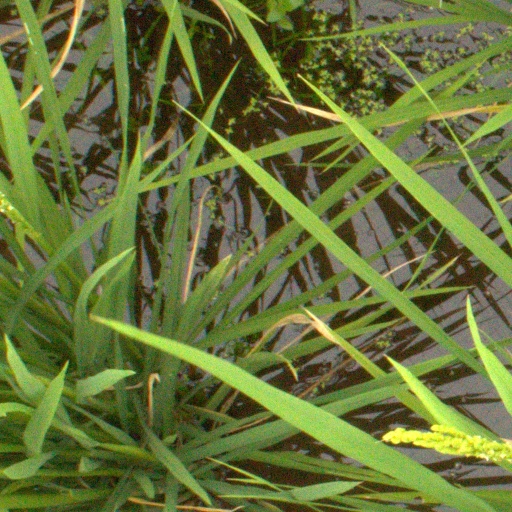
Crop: rice